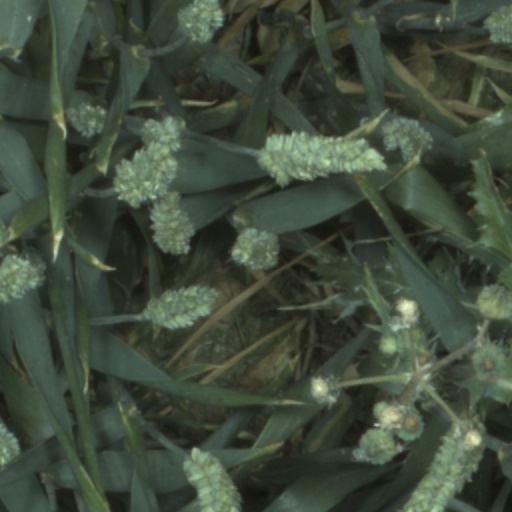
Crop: wheat